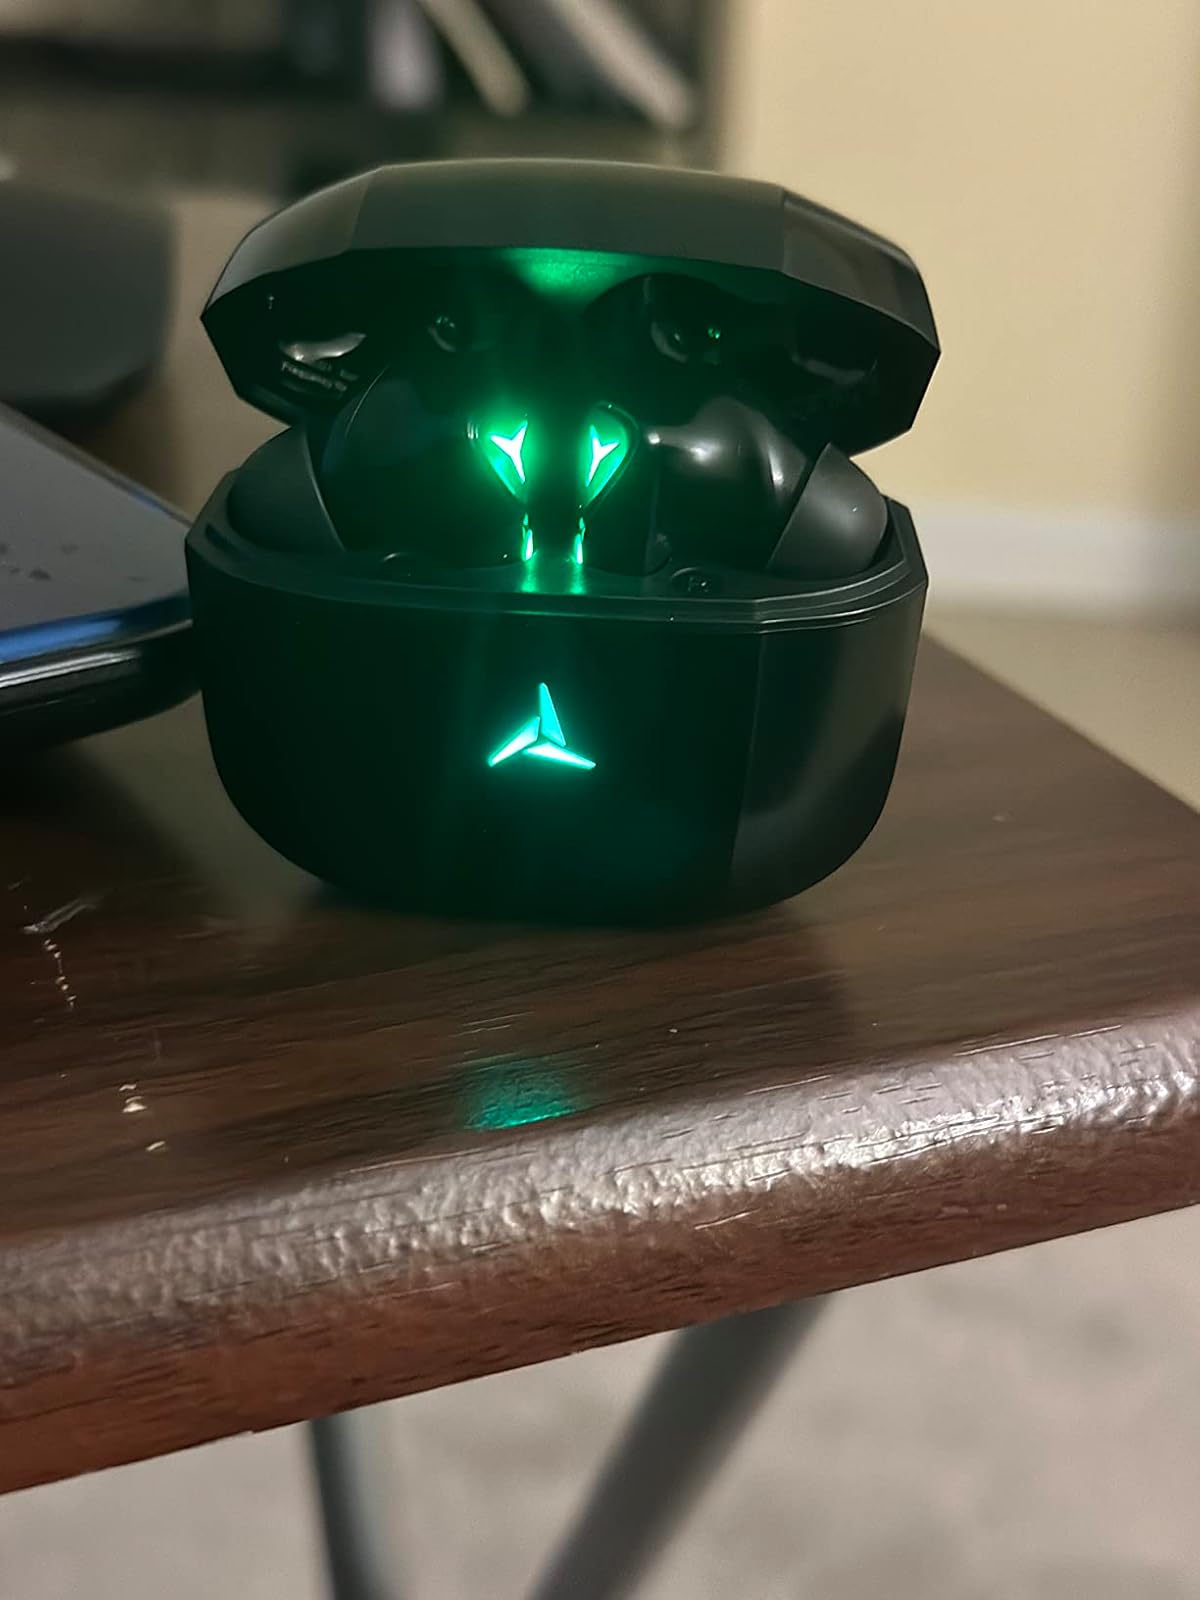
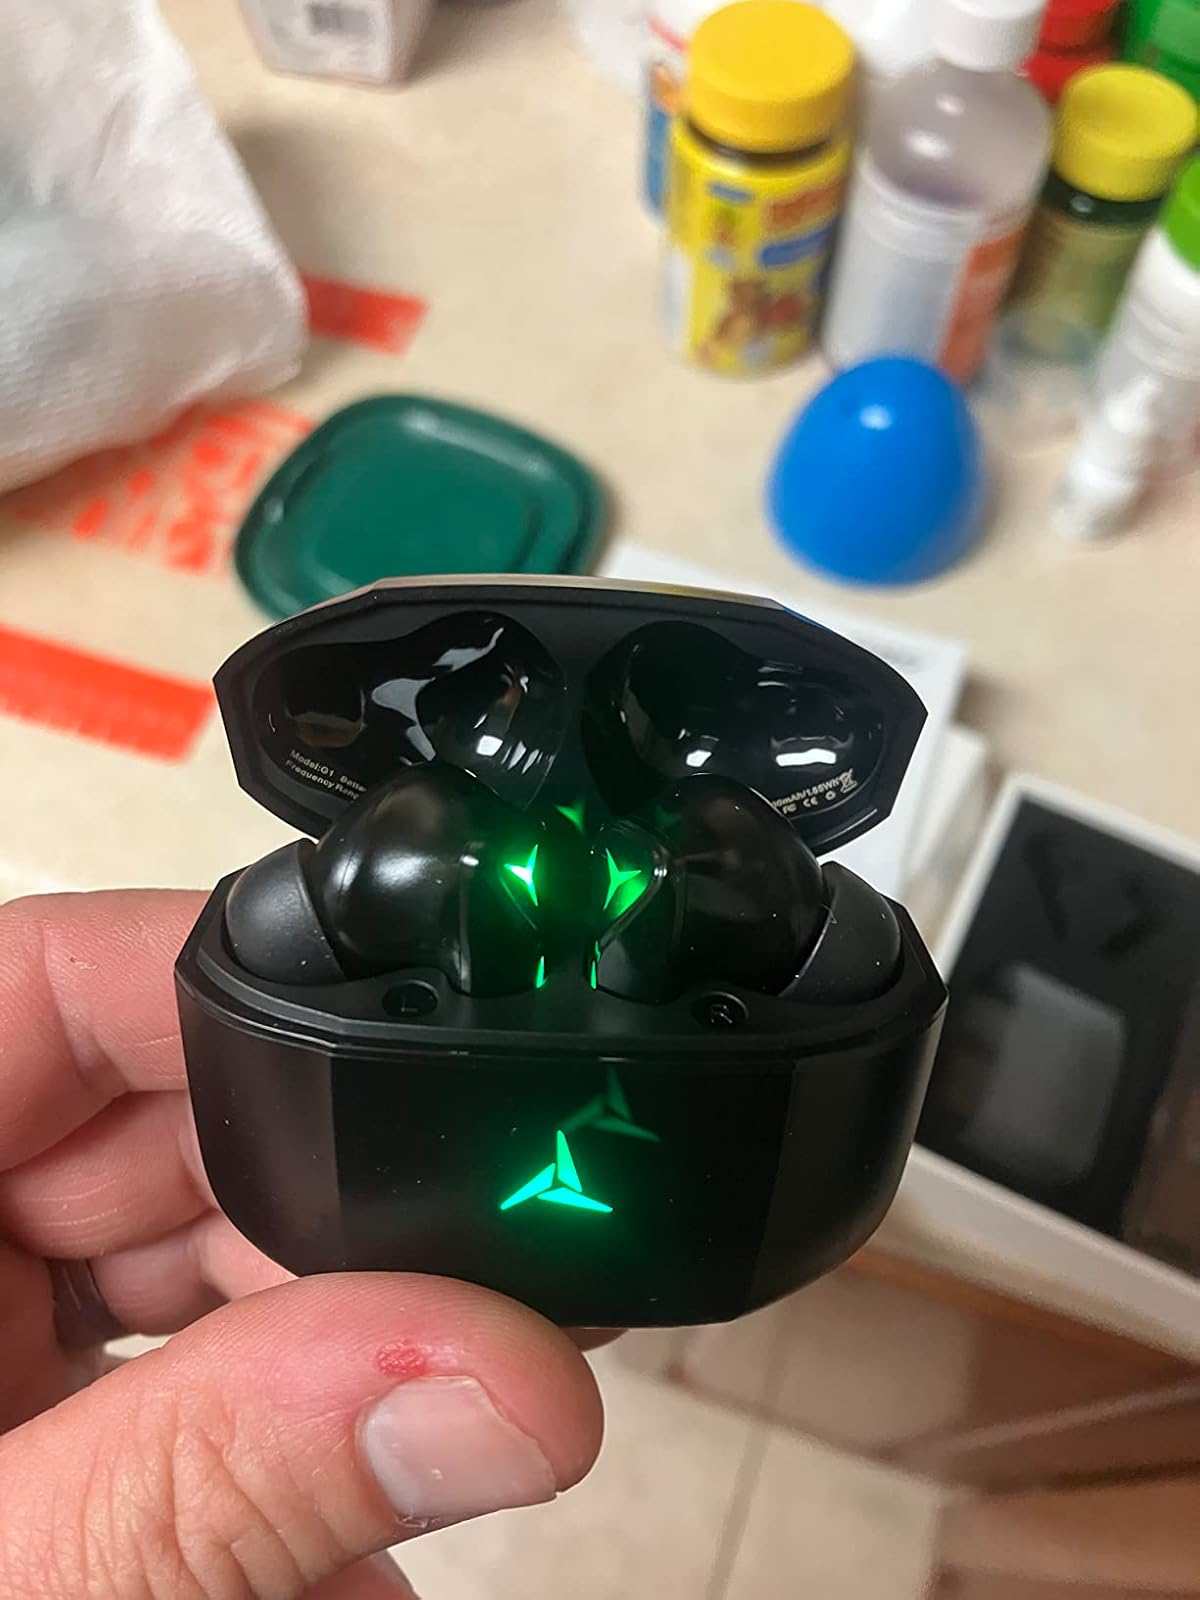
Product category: earbuds
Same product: yes